The Deemster

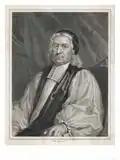
Bishop Wilson, the model for Gilcrist Mylrea

Hall Caine adapted the novel for the stage with Wilson Barrett, who was to play the lead role of Dan. The play was entitled Ben-my-Chree (“Girl of my heart" in Manx), the name of Dan's boat in the novel, and it was Caine's first foray into writing for the stage. It opened at the Princess's Theatre on Oxford Street, London, on 17 May 1888, and despite initially dubious reviews it proved to be a great success. The adaptation made substantial changes to the novel, particularly at the ending, which many concessions for the sake of melodrama: